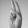
ASL letter: U